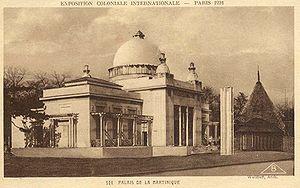
Pavillon de la Martinique à l'Exposition Coloniale de PARIS en 1931
L’Exposition coloniale internationale s'est tenue à Paris du 6 mai au 15 novembre 1931, à la porte Dorée et sur le site du bois de Vincennes, pour présenter les produits et réalisations de l'ensemble des colonies et des dépendances d'outre-mer de la France, ainsi que celles des principales puissances coloniales, à l'exception notable du Royaume-Uni, au sein de pavillons rappelant l'architecture de ces territoires, notamment d'Afrique noire, de Madagascar, d'Afrique du Nord, d'Indochine, de Syrie et du Liban.